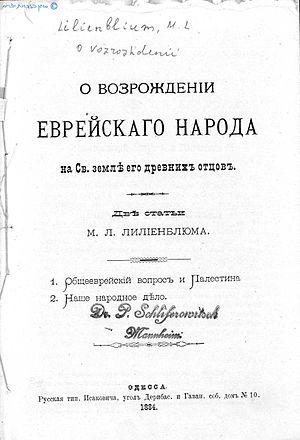
La première page de la première édition du livre de l'écrivain juif Moïse Leib Lilienblum ""La renaissance du peuple juif dans la terre sacrée de leurs ancêtres"". עברית: שער המהדורה הראשונה, ברוסית, של ""על תחיית ישראל בארץ אבותיו"" (אודסה, 1884)"